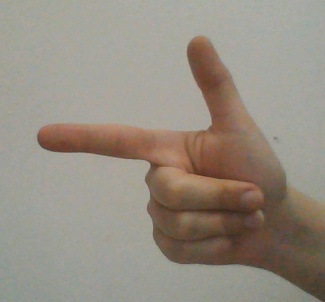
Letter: yaa